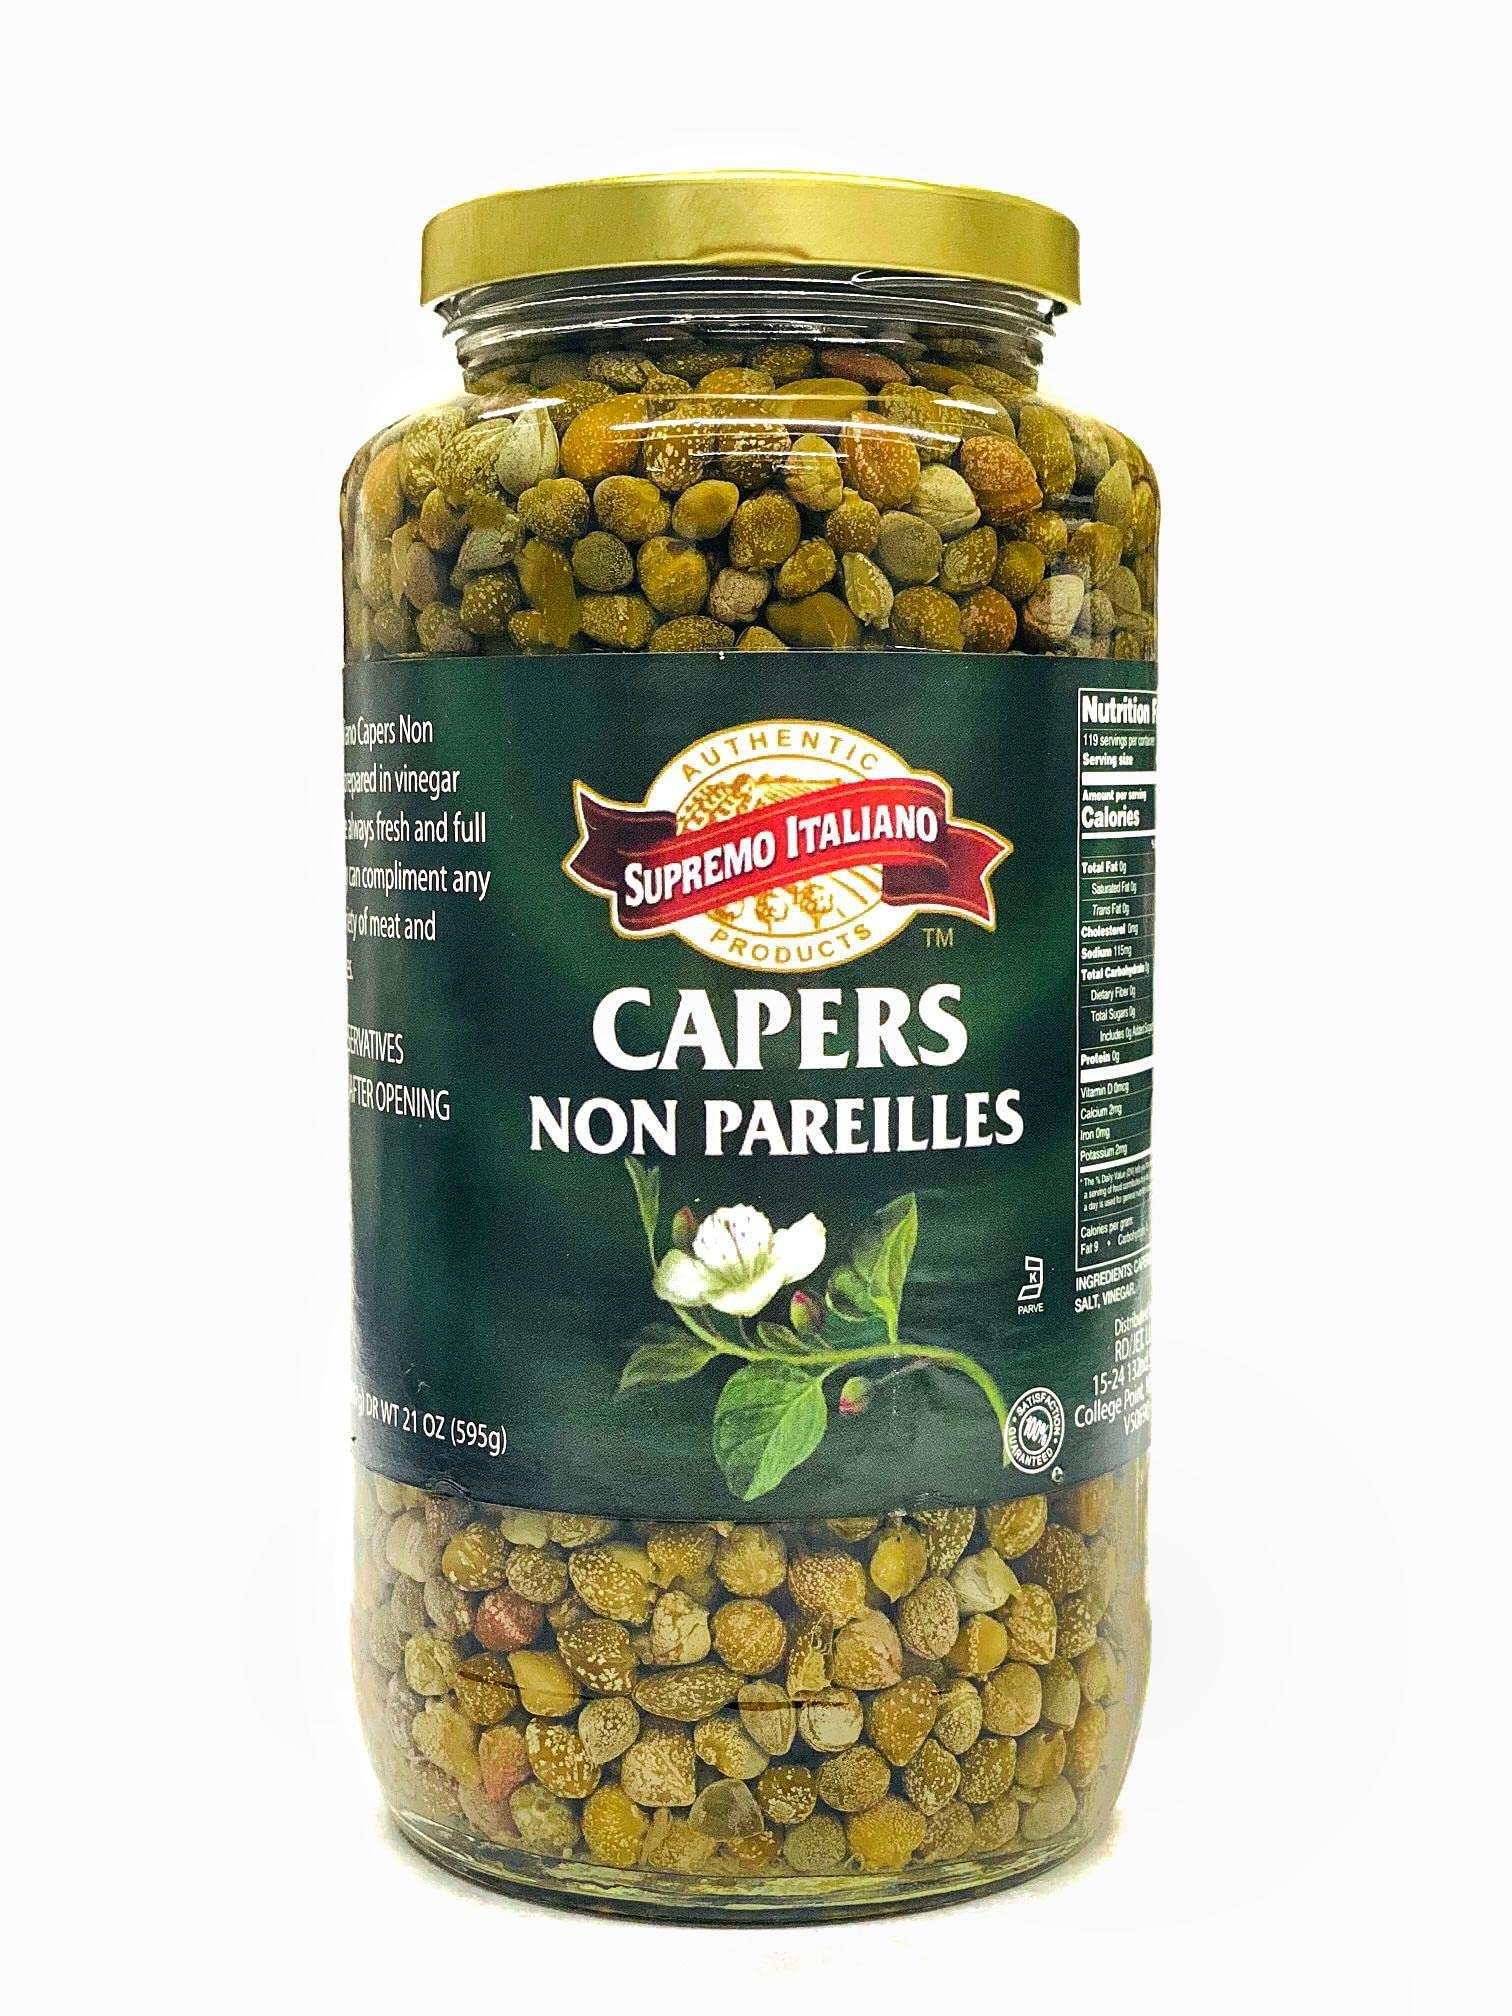
Item Name: Supremo Italiano Capers, Non Pareilles, 32 Oz (22 Oz Drained) 1 Jar
Value: 32.0
Unit: Ounce

Price: 17.68